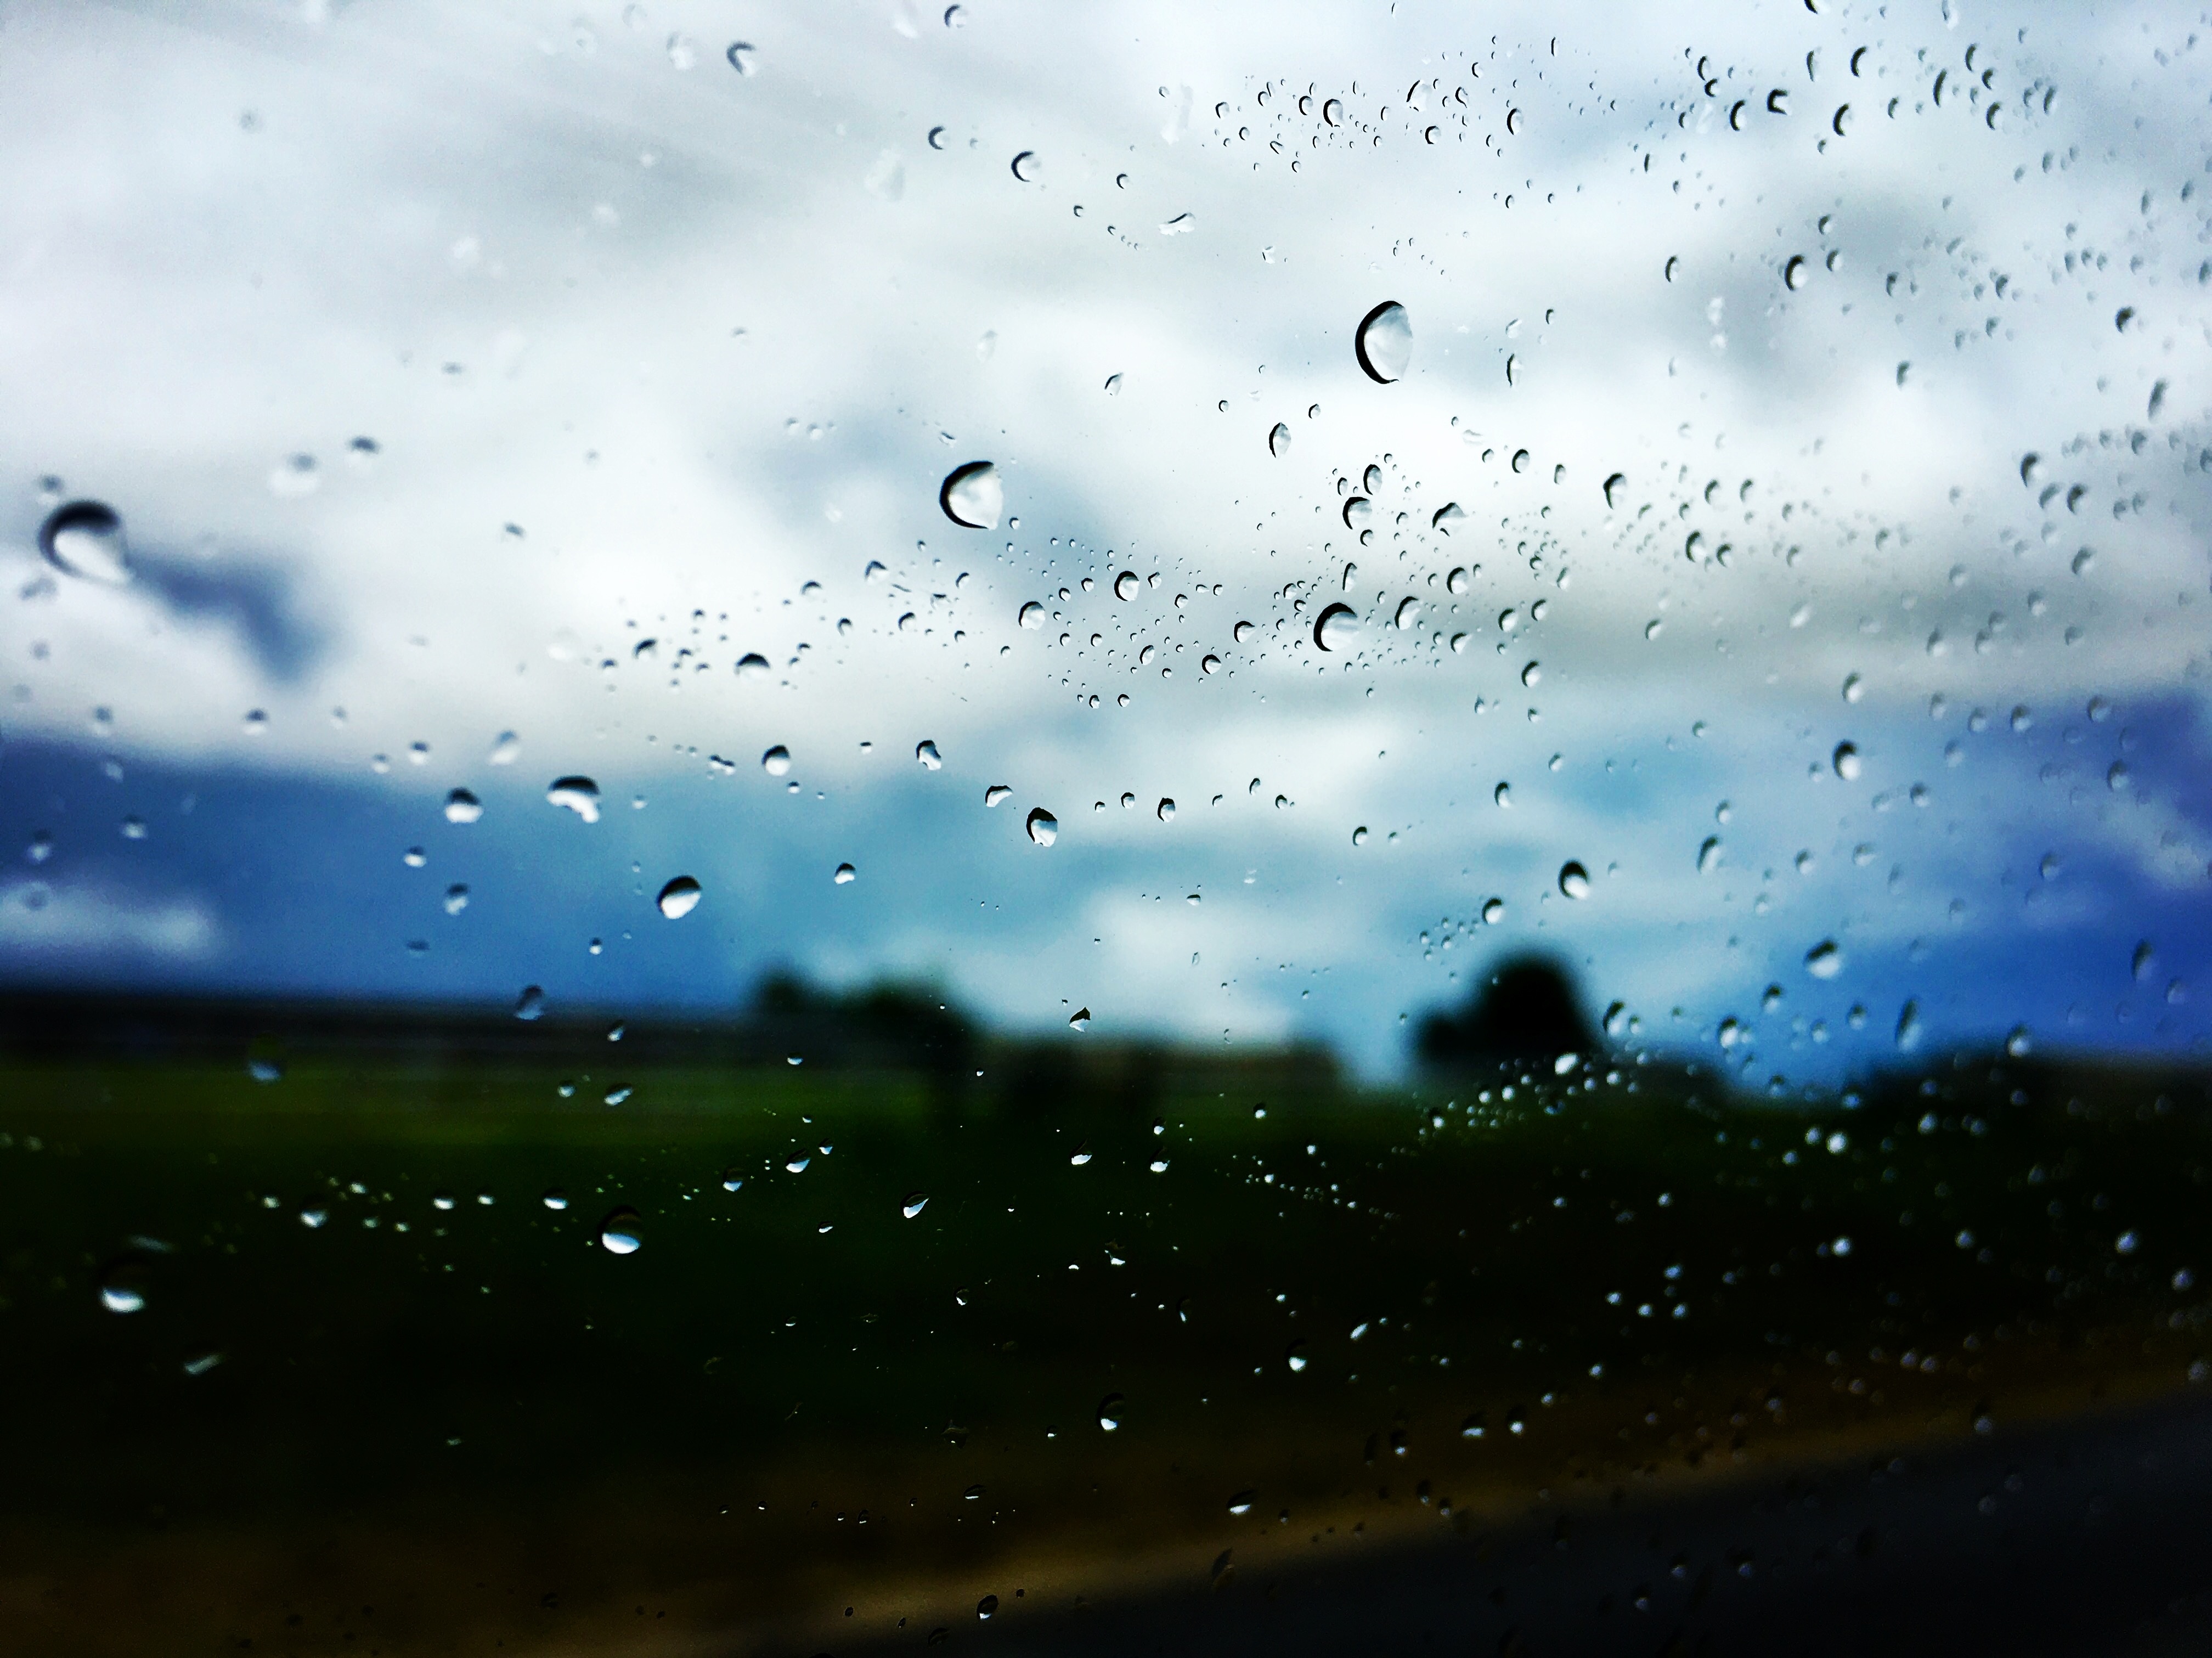
cloud, sky, wave, atmosphere, reflection, weather